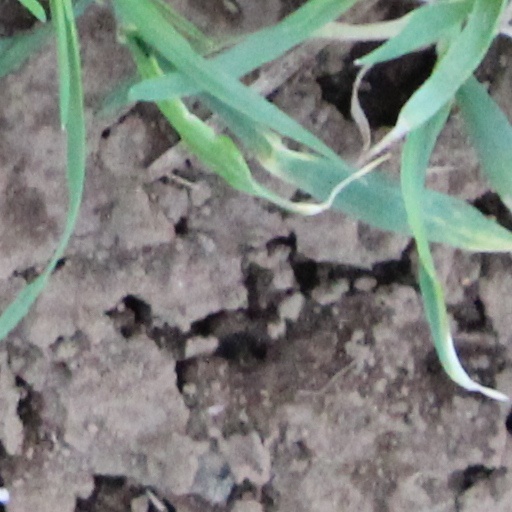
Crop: wheat